Philip II, Metropolitan of Moscow

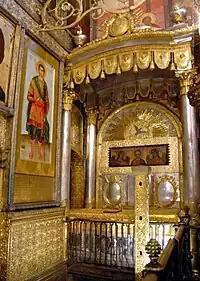
Reliquary of Philip II in the Dormition Cathedral

After only two years, however, Ivan the Terrible persisted with committing murders under the aegis of the "oprichnina". During the Great Lent, on the Sunday of the Veneration of the Cross, 2 March 1568, when the Tsar came to the cathedral for Divine Liturgy, Philip refused to bless him and publicly rebuked him for the ongoing massacre. The Massacre of Novgorod ensued, and Philip's condemnation followed.